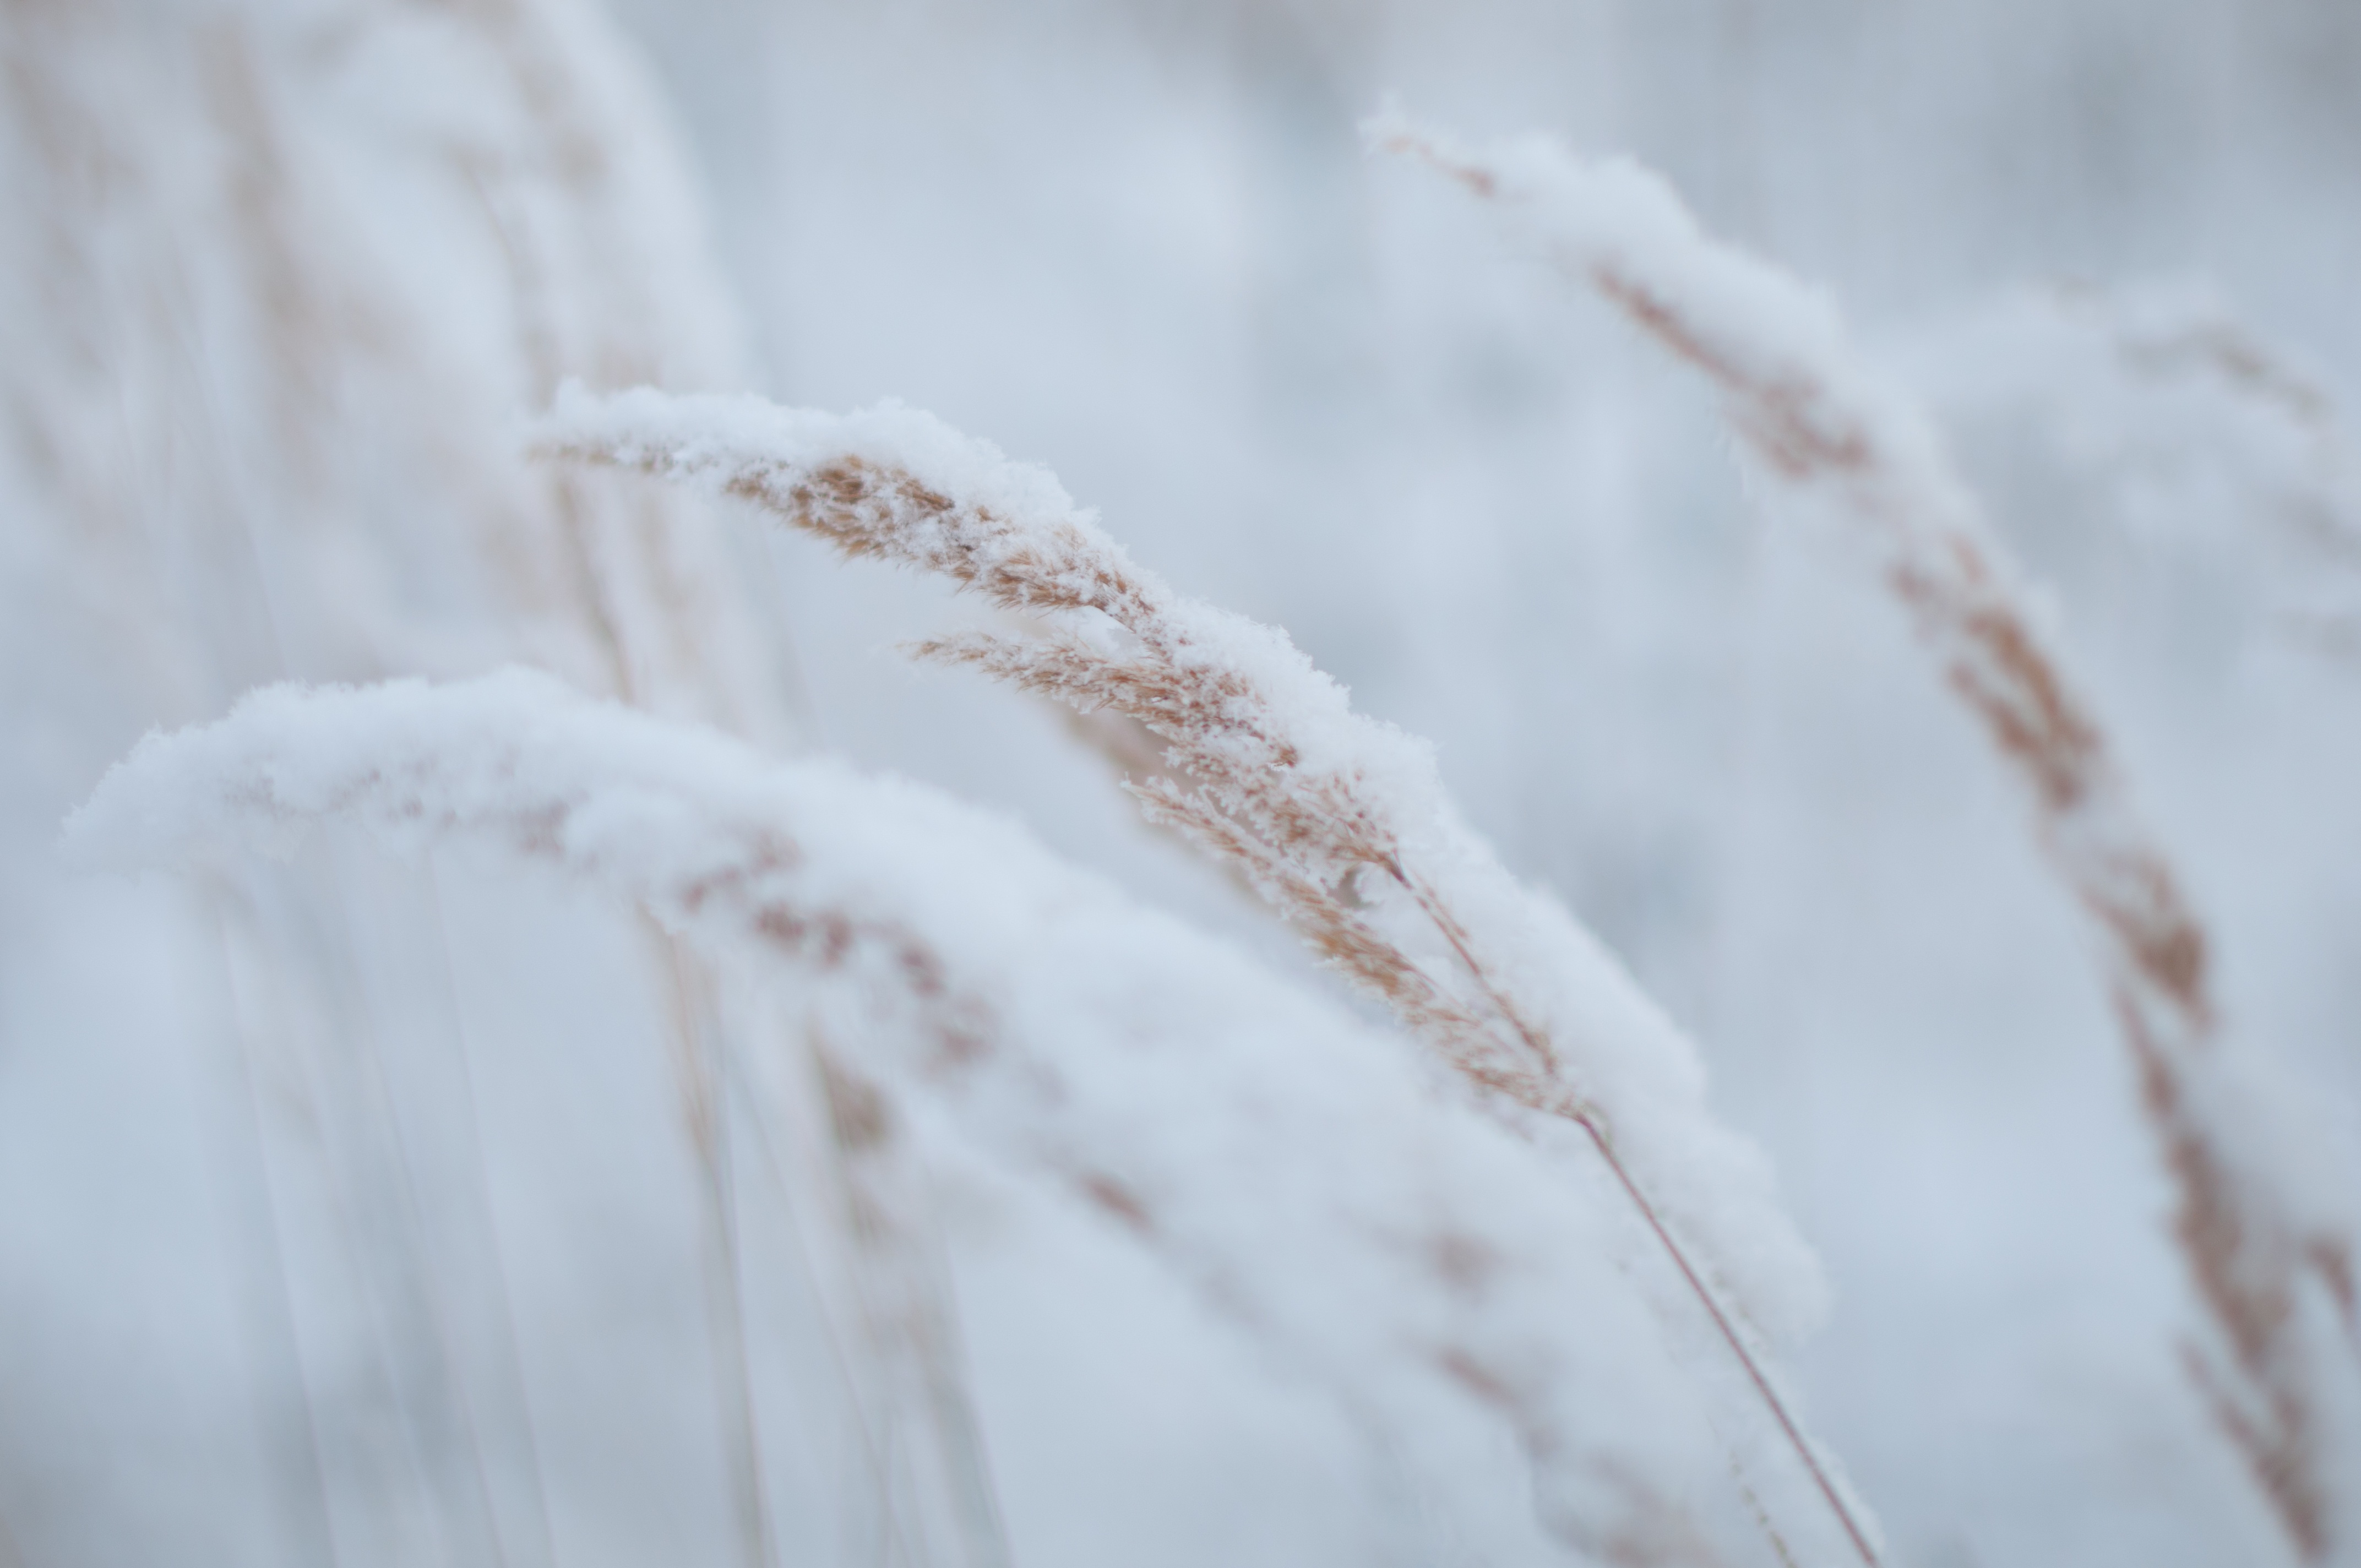
water, branch, snow, winter, white, sunlight, frost, ice, weather, season, close up, freezing, macro photography, winter storm